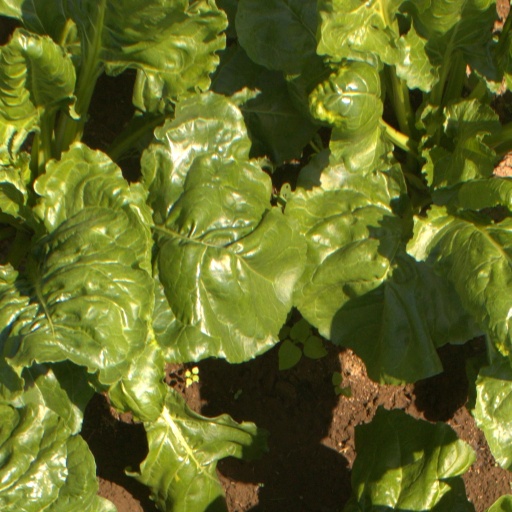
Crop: sugar beet